Stony Brook Seawolves men's lacrosse

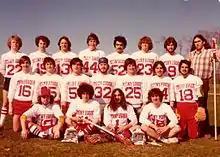
The Stony Brook club lacrosse team, 1978

Stony Brook University first fielded a men's lacrosse team in the 1983 season at the NCAA Division III level. Prior to that, a men's club lacrosse team had been started in 1978 by student Frank Ross. John Ziegler was the program's first head coach, going 30–10 over a span of three seasons. Before the 1986 season, Ziegler was replaced by Bruce Casagrande. Casagrande scheduled three Division I teams in 1986 and 1987, and Stony Brook defeated Ohio State 14–6 on March 21, 1987 at Huntington High School. Casagrande led the team during its transition from club status to official NCAA Division I program.